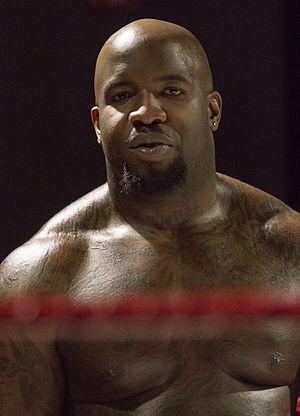
Quinn Ojinnaka est un catcheur américain plus connu sous le nom de Moose. Il travaille actuellement à Impact Wrestling. C'est également un ancien footballeur américain qui occupait le poste de lineman offensif. Il a joué durant quatre saisons en NFL avec les Atlanta Falcons avant de rejoindre les New England Patriots, les St. Louis Rams et les Indianapolis Colts.